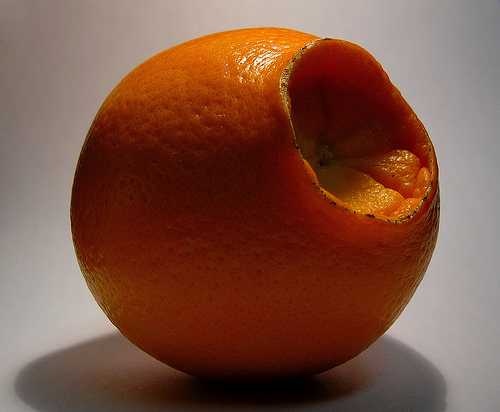
Label: Orange